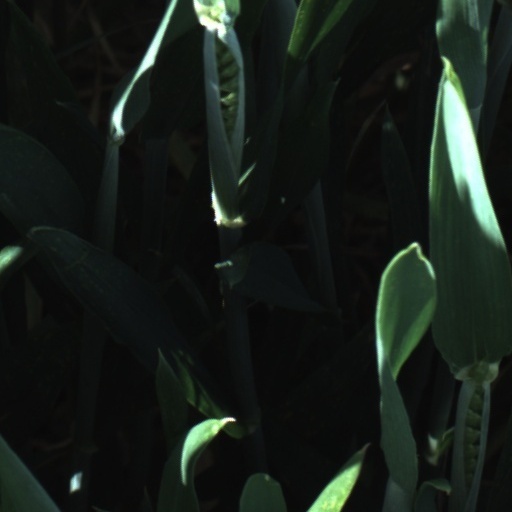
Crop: wheat